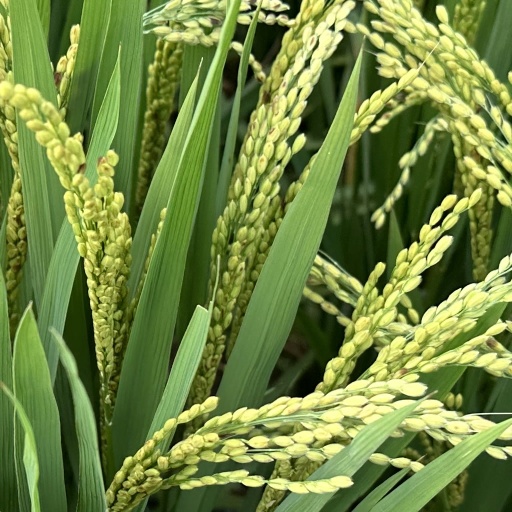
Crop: rice